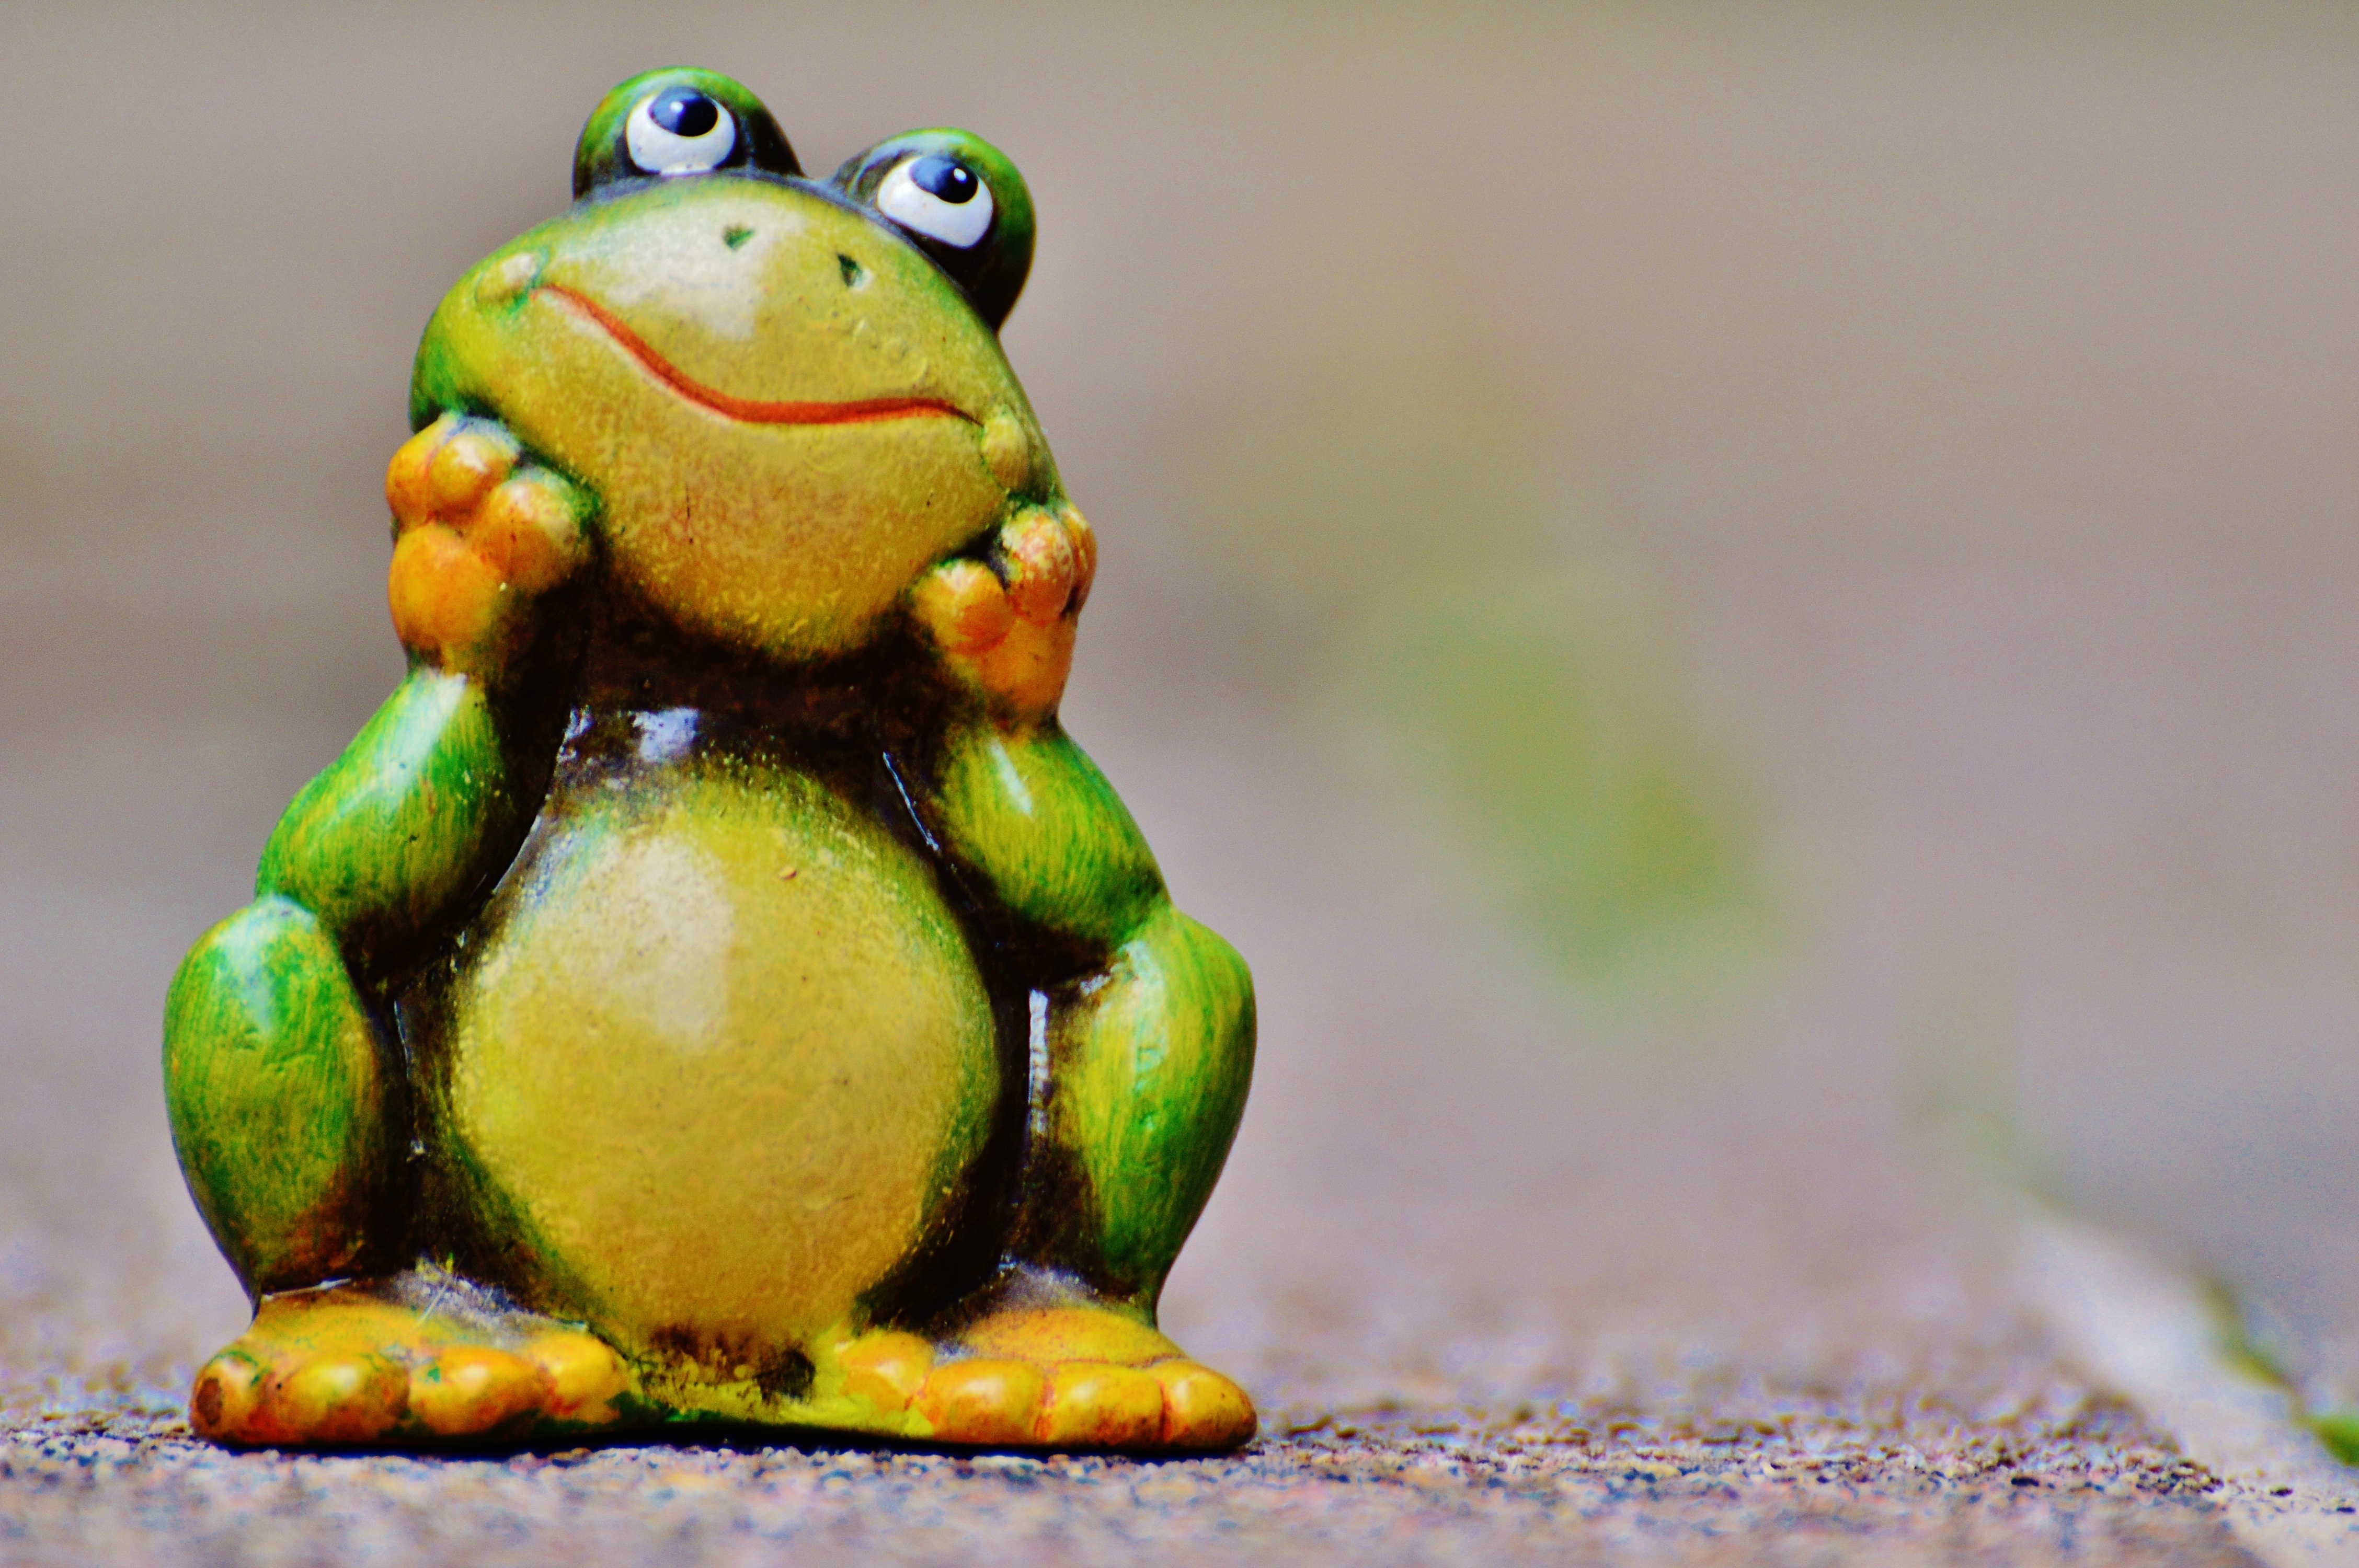
sweet, animal, cute, green, produce, frog, amphibian, fauna, figure, vertebrate, funny, macro photography